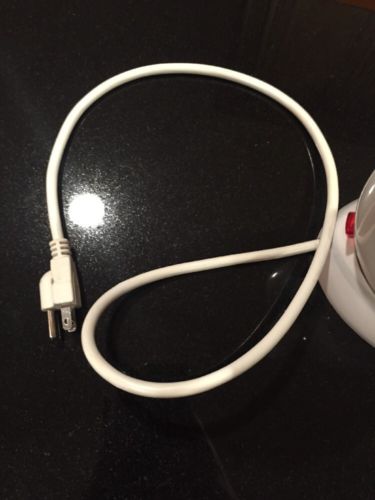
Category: kettle